Sarpedon (Trojan War hero)

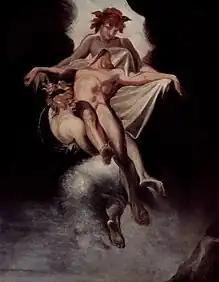

Sarpedon fought on the side of the Trojans, with his cousin Glaucus, during the Trojan War, becoming one of Troy's greatest allies and heroes.